Manthey Racing

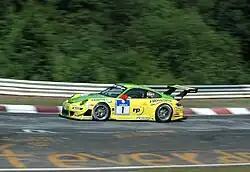

Manthey won the 2023 Deutsche Tourenwagen Masters drivers' and teams' championships with Thomas Preining (who won the championship) and Dennis Olsen.